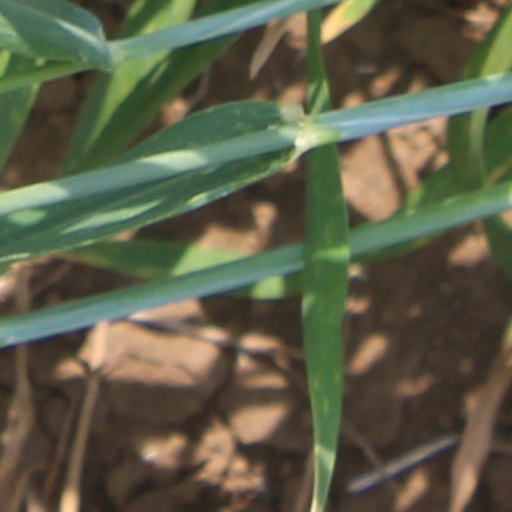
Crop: wheat